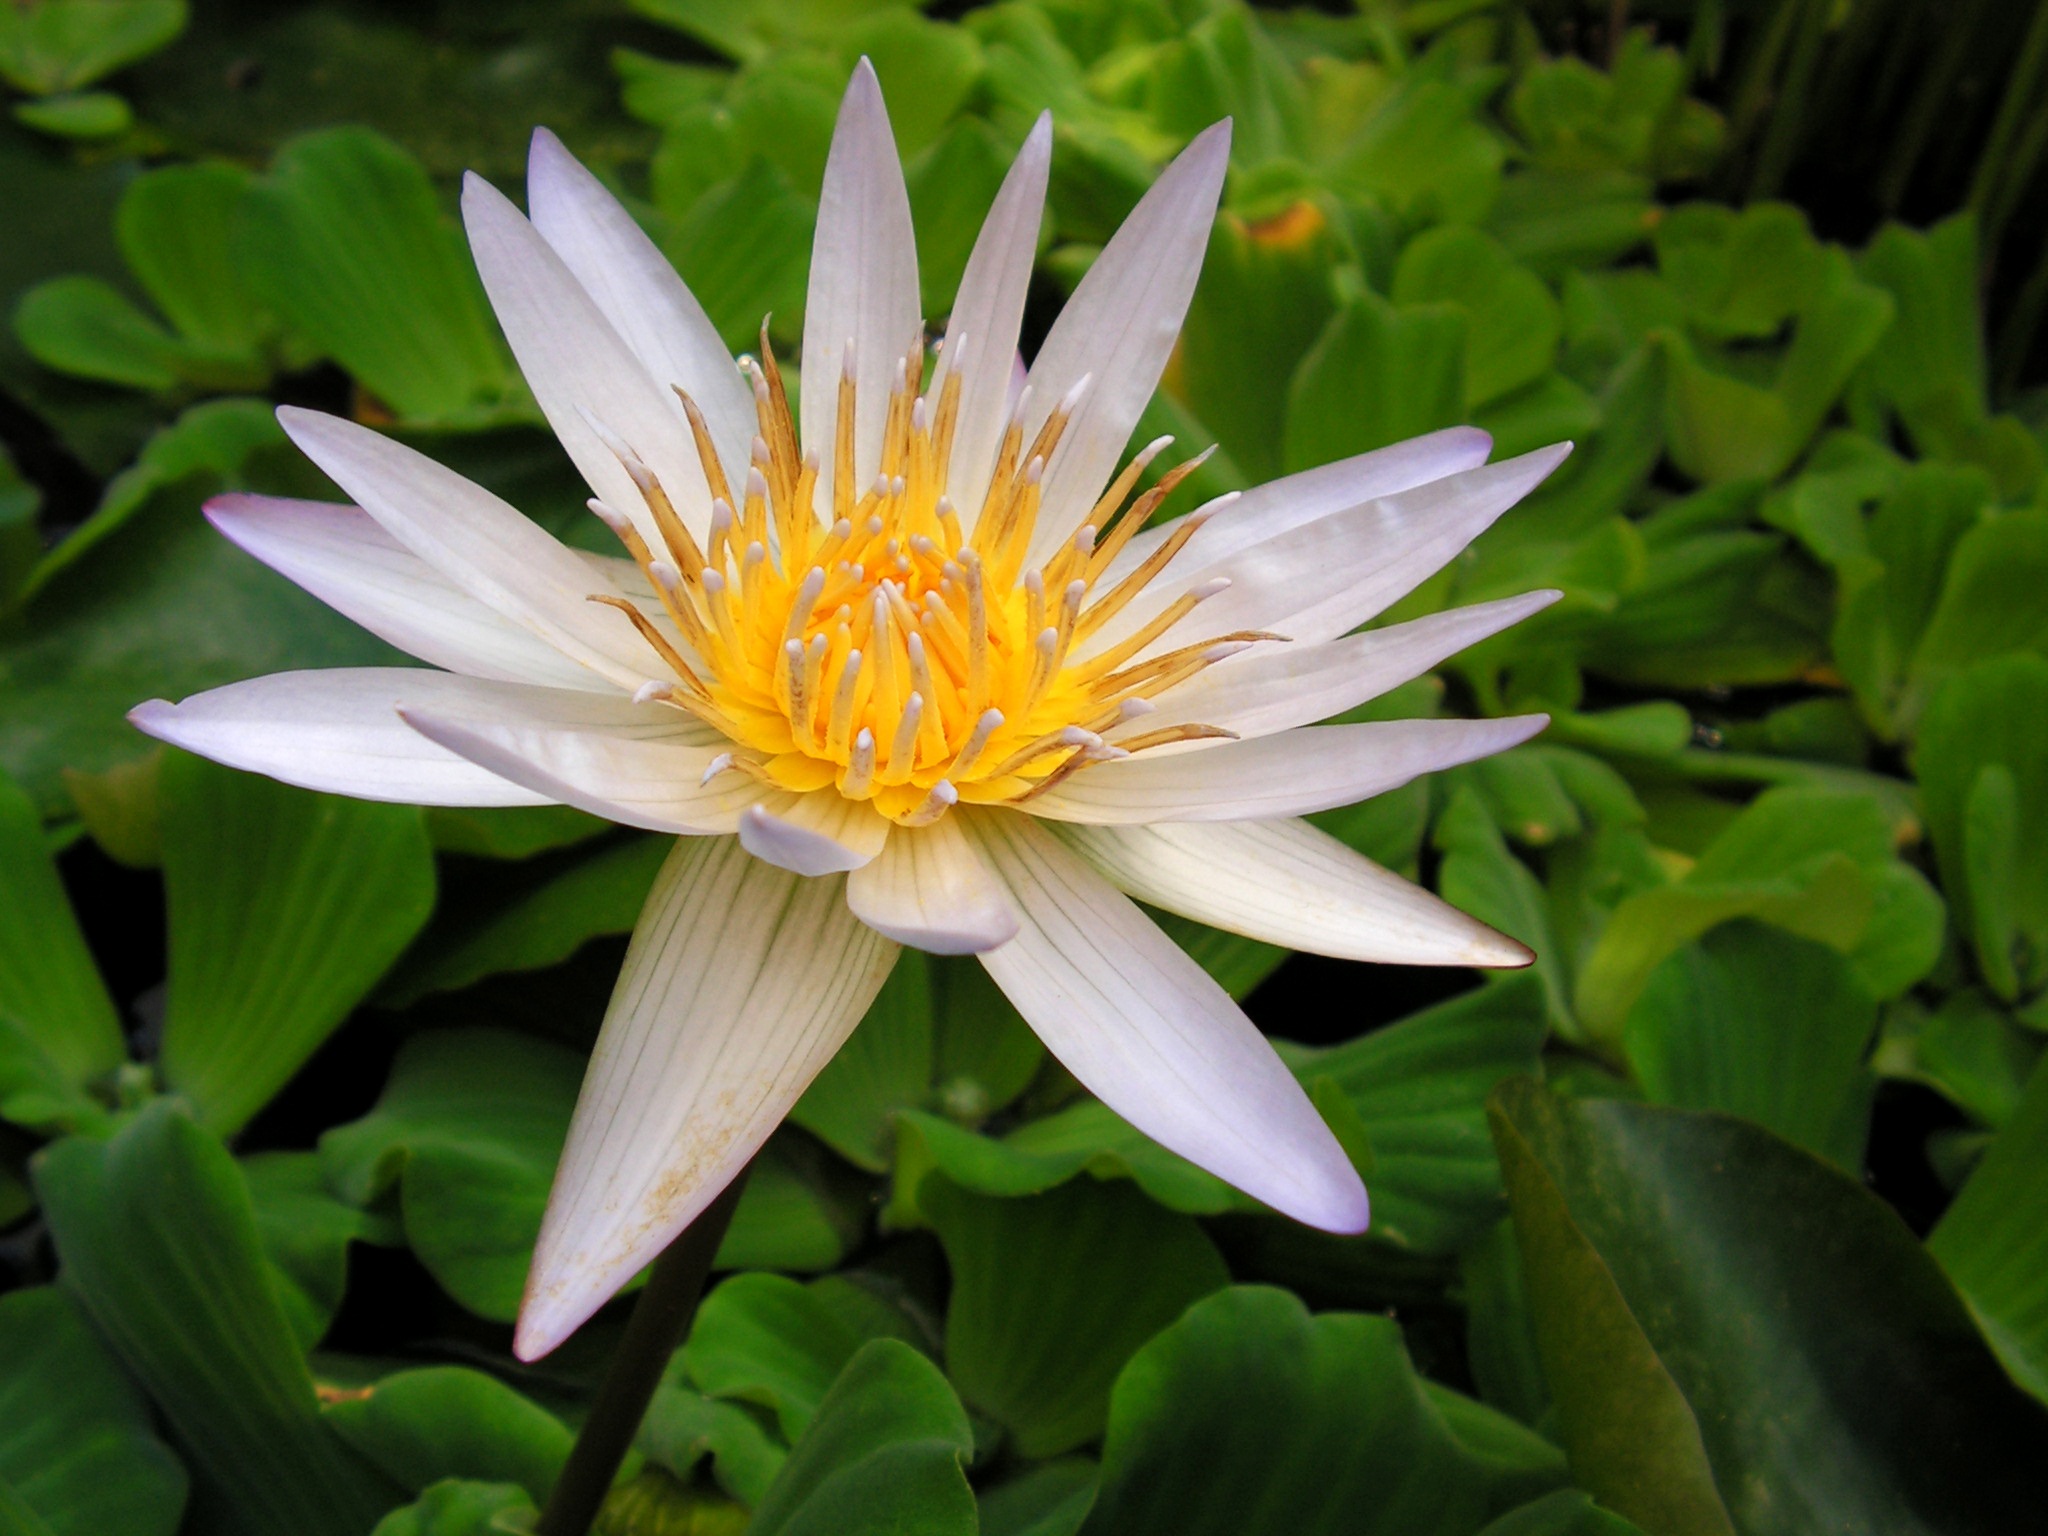
blossom, plant, white, flower, petal, botany, sacred lotus, aquatic plant, flora, wildflower, lotus, lily, waterlily, macro photography, flowering plant, daisy family, land plant, lotus family